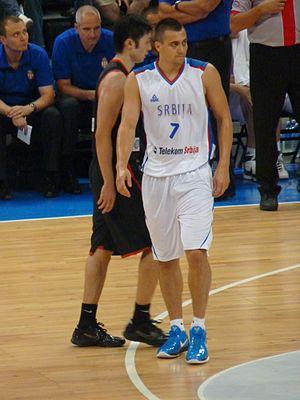
Ivan Paunić, né le 27 janvier 1987 à Belgrade, dans la République socialiste de Serbie, est un joueur serbe de basket-ball, évoluant au poste d'arrière.